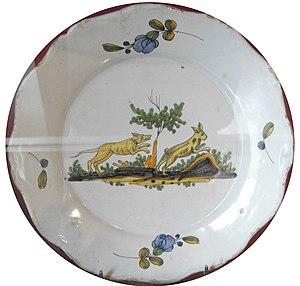
Faïence de La Rochelle du XVIII siècle représentant une chasse au lièvre avec un lévrier, exposée au musée d'Orbigny-Bernon à La Rochelle (Charente-Maritime - France)
Les faïences de La Rochelle sont des céramiques produites dans la région de La Rochelle. Elles connurent un large succès au XVIIIᵉ siècle. Leur fabrication cessa avec la Révolution française.
Le musée d'Orbigny Bernon était un musée d'art décoratif et d'histoire locale situé à La Rochelle, en Charente-Maritime. Fermé depuis septembre 2012, il sera reconverti pour accueillir les services culturels de la ville. Les collections ont été transférées au musée des beaux-arts de La Rochelle.
La chasse à vue au lièvre consiste en la poursuite d'un lièvre par des lévriers greyhound et autres lévriers, qui le chassent à vue, et non à l'odeur. Il s'agit d'un sport de compétition, dans lequel les chiens sont évalués selon leur habileté à courir et à dépasser et atteindre le lièvre, plutôt qu'une forme de chasse visant la capture. Les règles connaissent un certain nombre de variations à travers le monde. Les courses officieuses peuvent constituer une véritable forme de chasse. Elles visent souvent à tuer des proies ou de la vermine, surtout pour la nourriture, et parfois comme forme de pari.
Le lévrier est un chien longiligne, aux longues pattes fines, au corps souple et léger, très musclé, tendineux, bâti pour la course. Actuellement, il existe 13 races classées dans le groupe 10 et 5 races réparties dans le groupe 5 de la nomenclature officielle établie par la Fédération cynologique internationale.